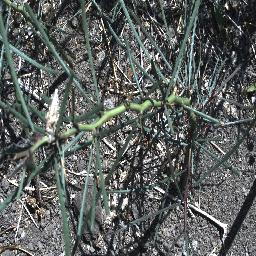
Label: parkinsonia